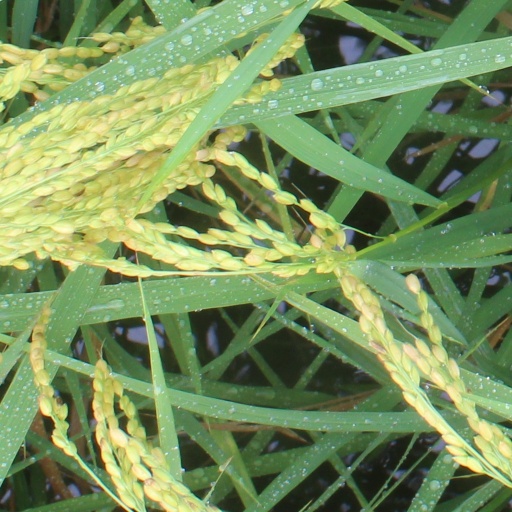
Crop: rice